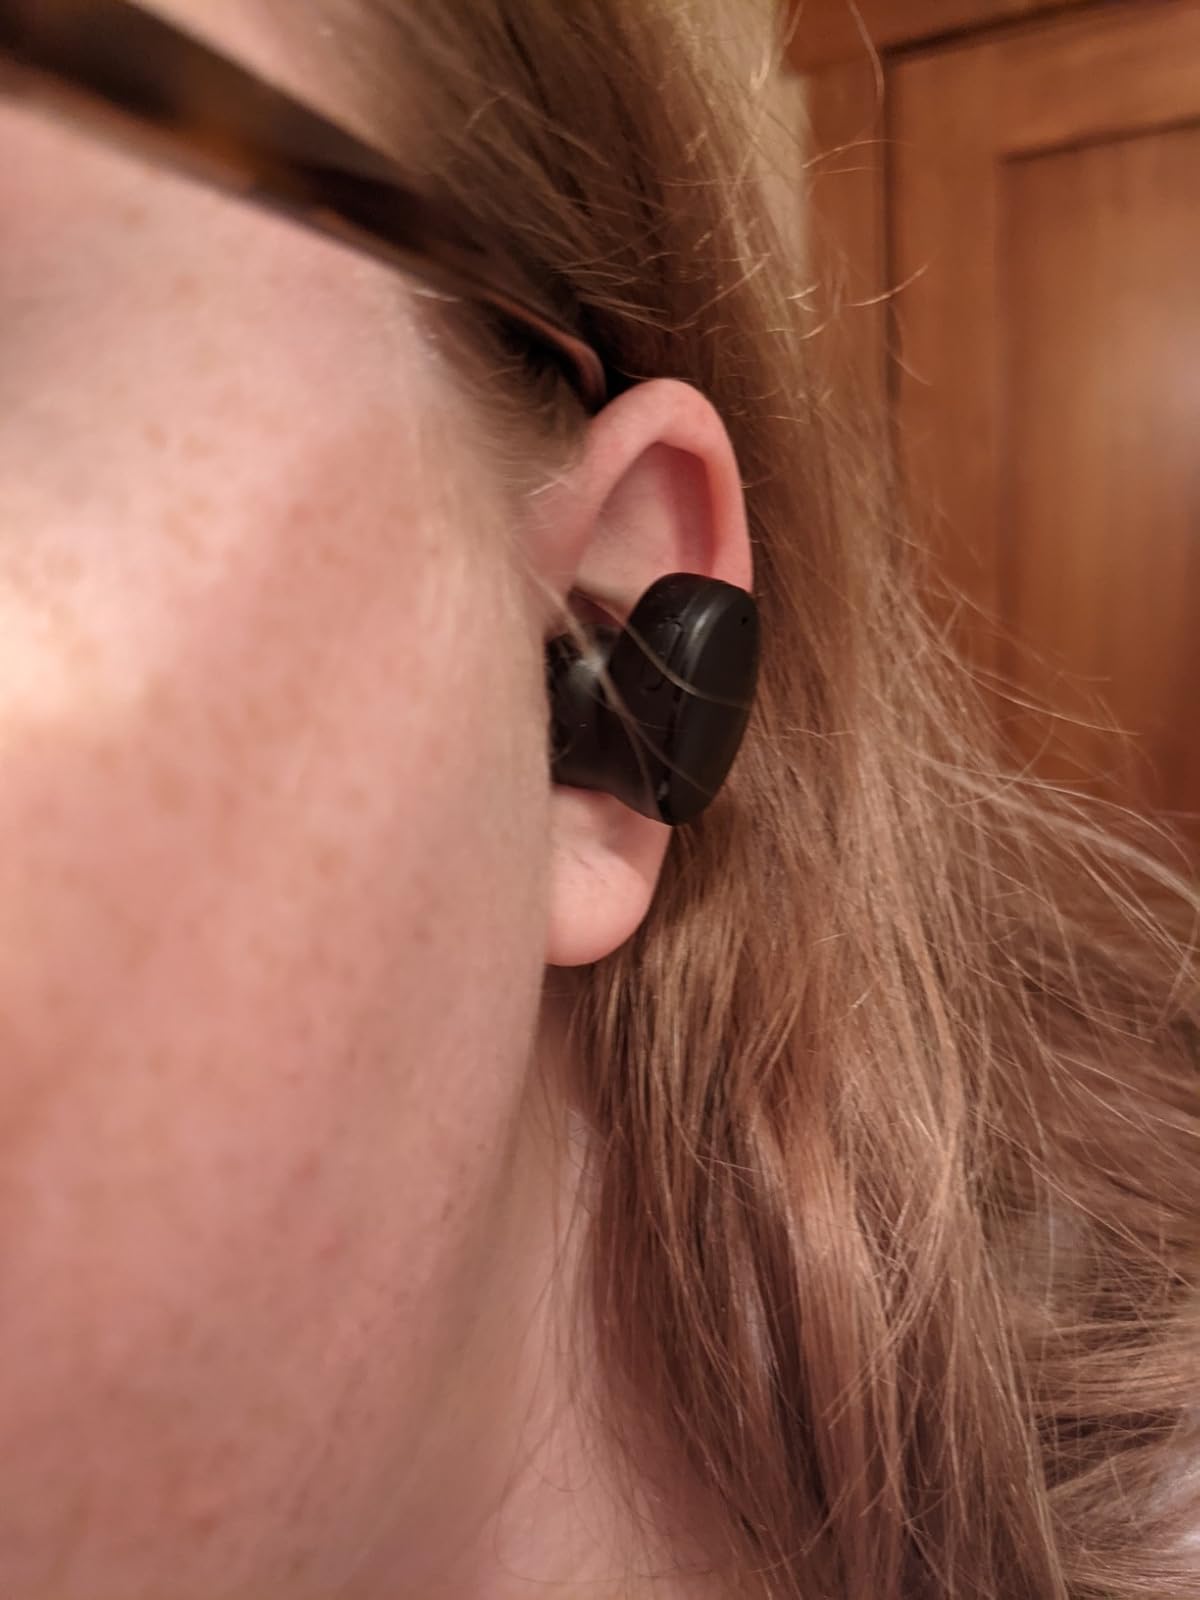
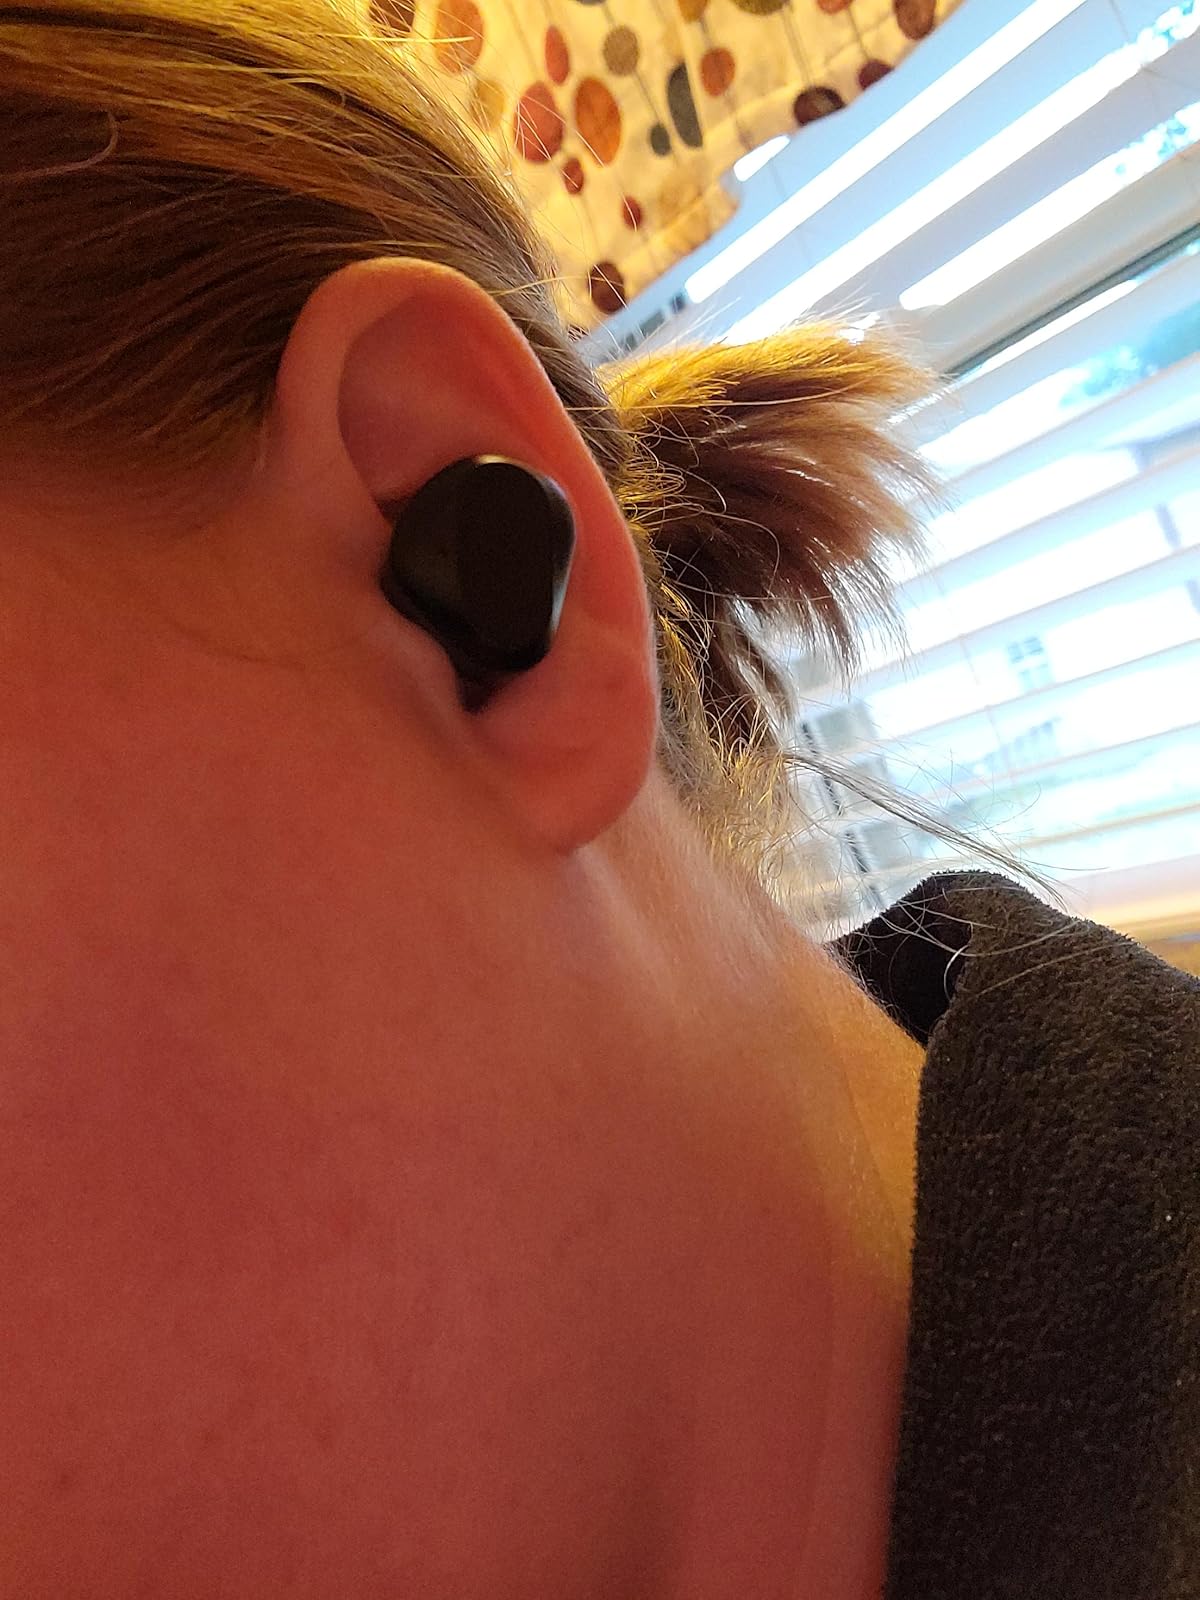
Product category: earbuds
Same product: no